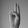
ASL letter: U